Australian labour law

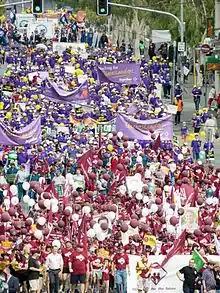
Labour Day march in Brisbane 2014

The right to join a union, freely associate and take action including strikes, are universal rights in international law, enshrined after the experience of mass war and dictatorship. Australian law provides minimal protection, and has been consistently criticised by the International Labour Organization. There is a basic right to join a union, yet the High Court has made protection for discrimination against union members weak by enabling employers to argue they did not intend to target union members with adverse action. There is a right to collective bargaining, but only within "single-employer" enterprises, creating major legal obstacles to sectoral collective bargaining found in other prosperous countries. Key to this is the prohibition on the right to take solidarity action, i.e. workers of one employer striking with workers of another employer to get a multi-employer deal, especially to prevent anti-productive competition. There is a limited right to take collective action, to get a collective agreement with a single employer. Australia has a significant history of workers voting for representation on boards of directors of the corporations or other governing bodies where they work, particularly in New South Wales, and in federal public services such as the ABC and Australia Post. However Australia has not yet passed a general federal law, like a majority of wealthier OECD countries, to protect the right to vote for directors at work.